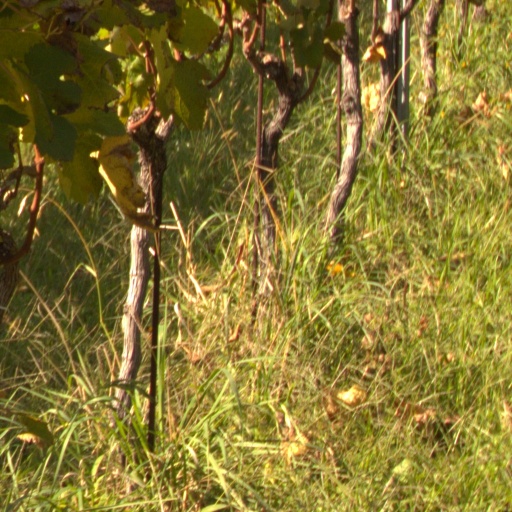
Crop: grape